Shimamura Hayao

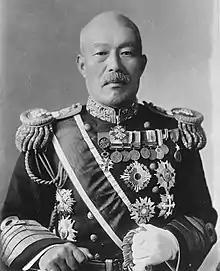
Portrait of Admiral Shimamura Hayao from National Diet Library, Tokyo

Marshal-Admiral Baron was a Japanese admiral during the First Sino-Japanese and Russo-Japanese Wars as well as one of the first prominent staff officers and naval strategists of the early Imperial Japanese Navy. He was an excellent tactician, but unlike many military men, he did not seek honor. He would defer credit to his colleagues, refrain from boasting, and openly share his failures with others. His character garnered him much respect. He remained a lifelong friend of his classmate from the Imperial Japanese Naval Academy, Katō Tomosaburō.